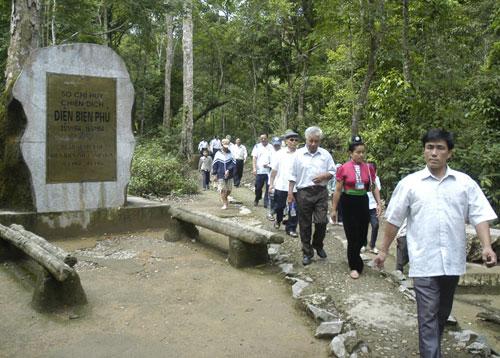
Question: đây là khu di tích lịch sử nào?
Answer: đây là khu di tích lịch sở chi huy chiến dịch điện biên phủ